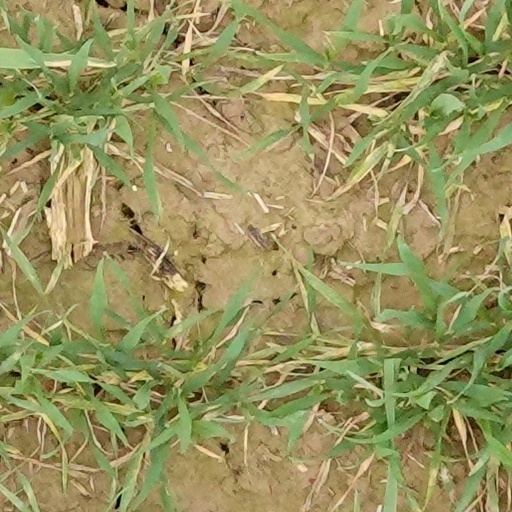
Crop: wheat